Mary Neal

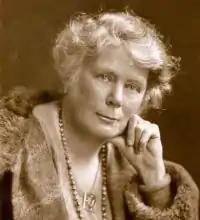

Mary Neal (born Clara Sophia Neal; 5 June 1860 – 22 June 1944) was an English social worker, suffragette and collector of English folk dances.